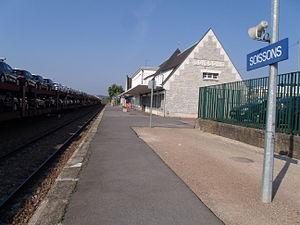
Le quai 1 de la gare de Soissons
La gare de Soissons est une gare ferroviaire française de la ligne de La Plaine à Hirson et Anor, située sur le territoire de la commune de Soissons dans le département de l'Aisne, en région Hauts-de-France.